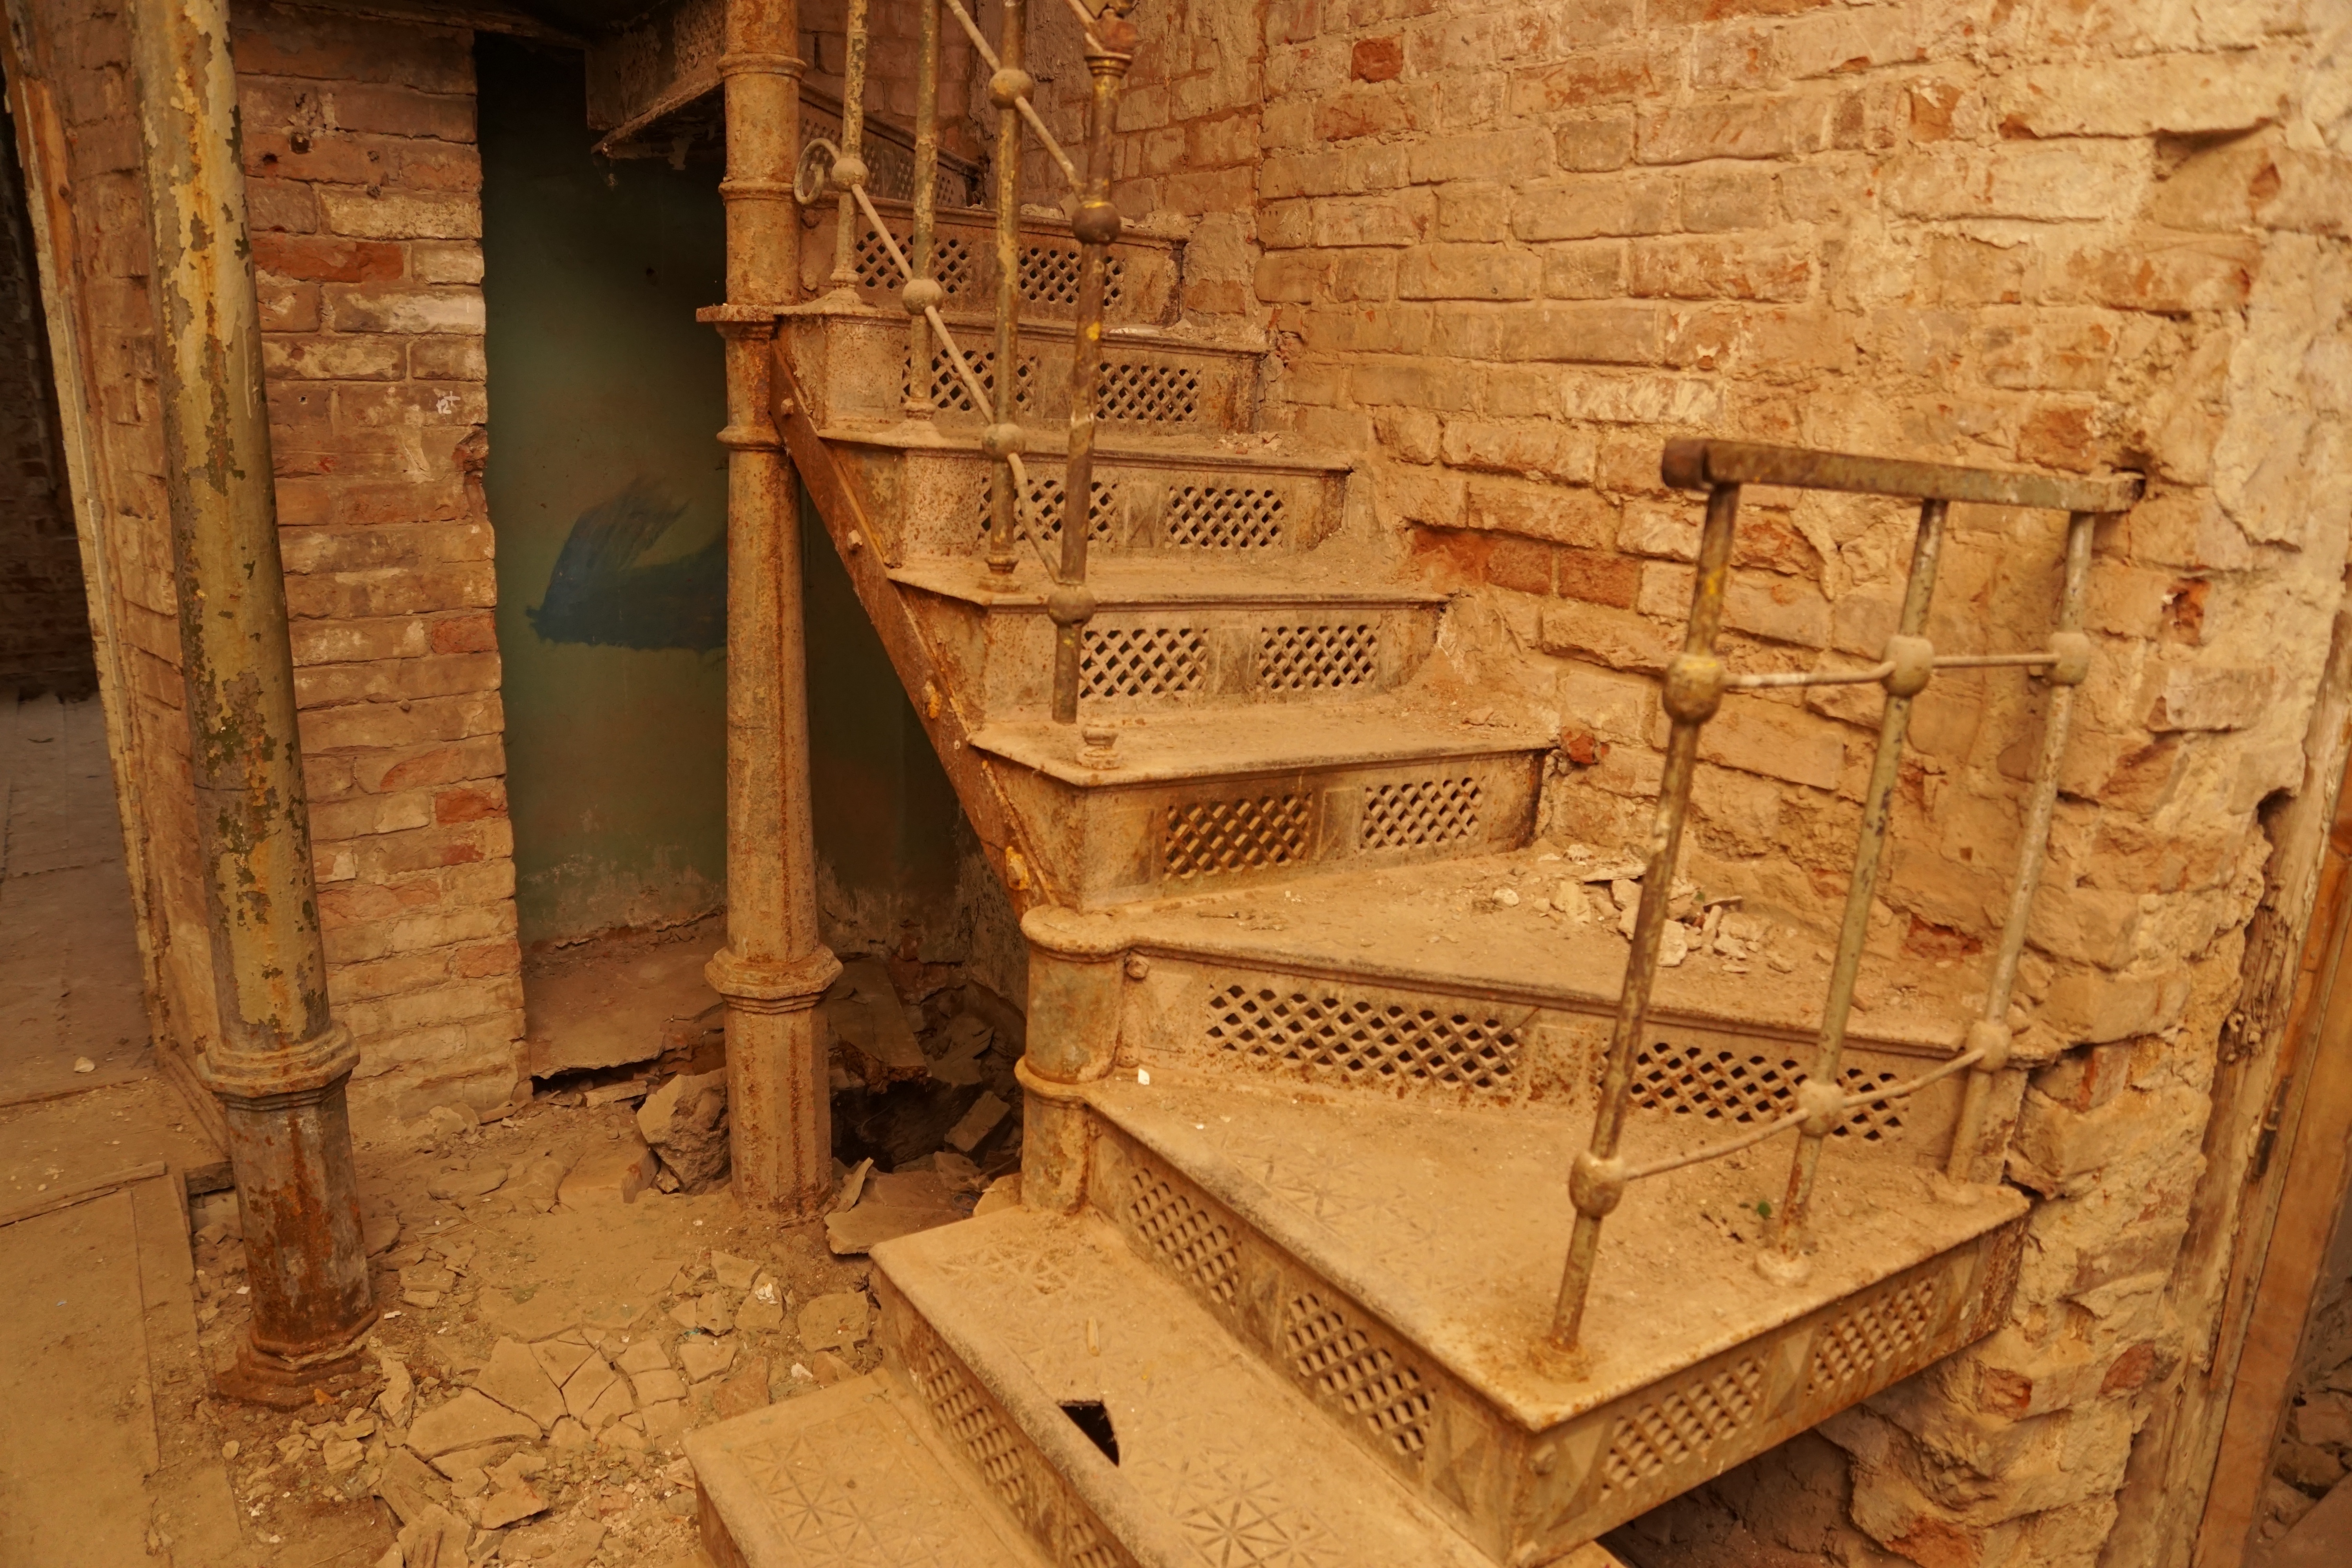
wood, house, window, wall, beam, column, brick, lumber, ladder, brick wall, temple, carving, stucco, antiquity, old windows, man made object, ancient history